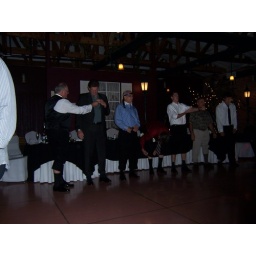
It was a dance off. The guy in the red shirt won.